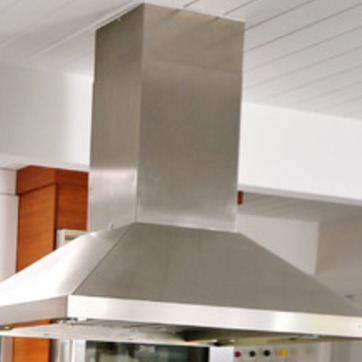
Material: metal